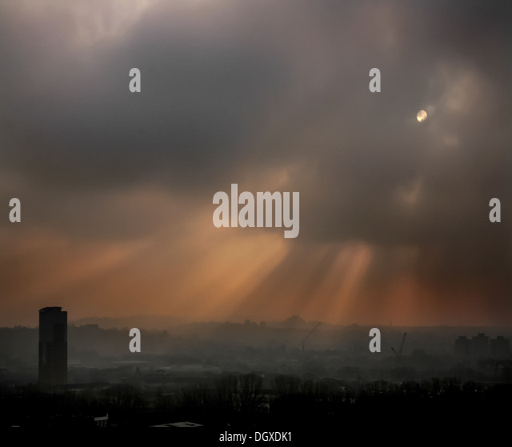
sun rays break through the storm clouds .